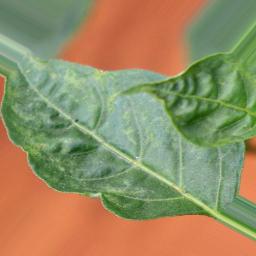
Label: mites_and_trips